Love Is a Fat Woman

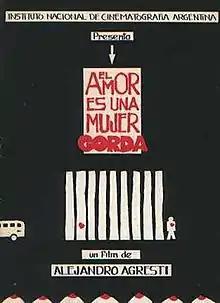

Love Is A Fat Woman (Spanish: El Amor es una mujer gorda) is a 1987 Argentine drama film written and directed by Alejandro Agresti.